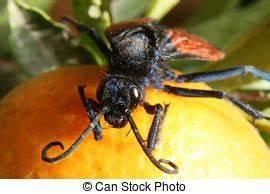
spider